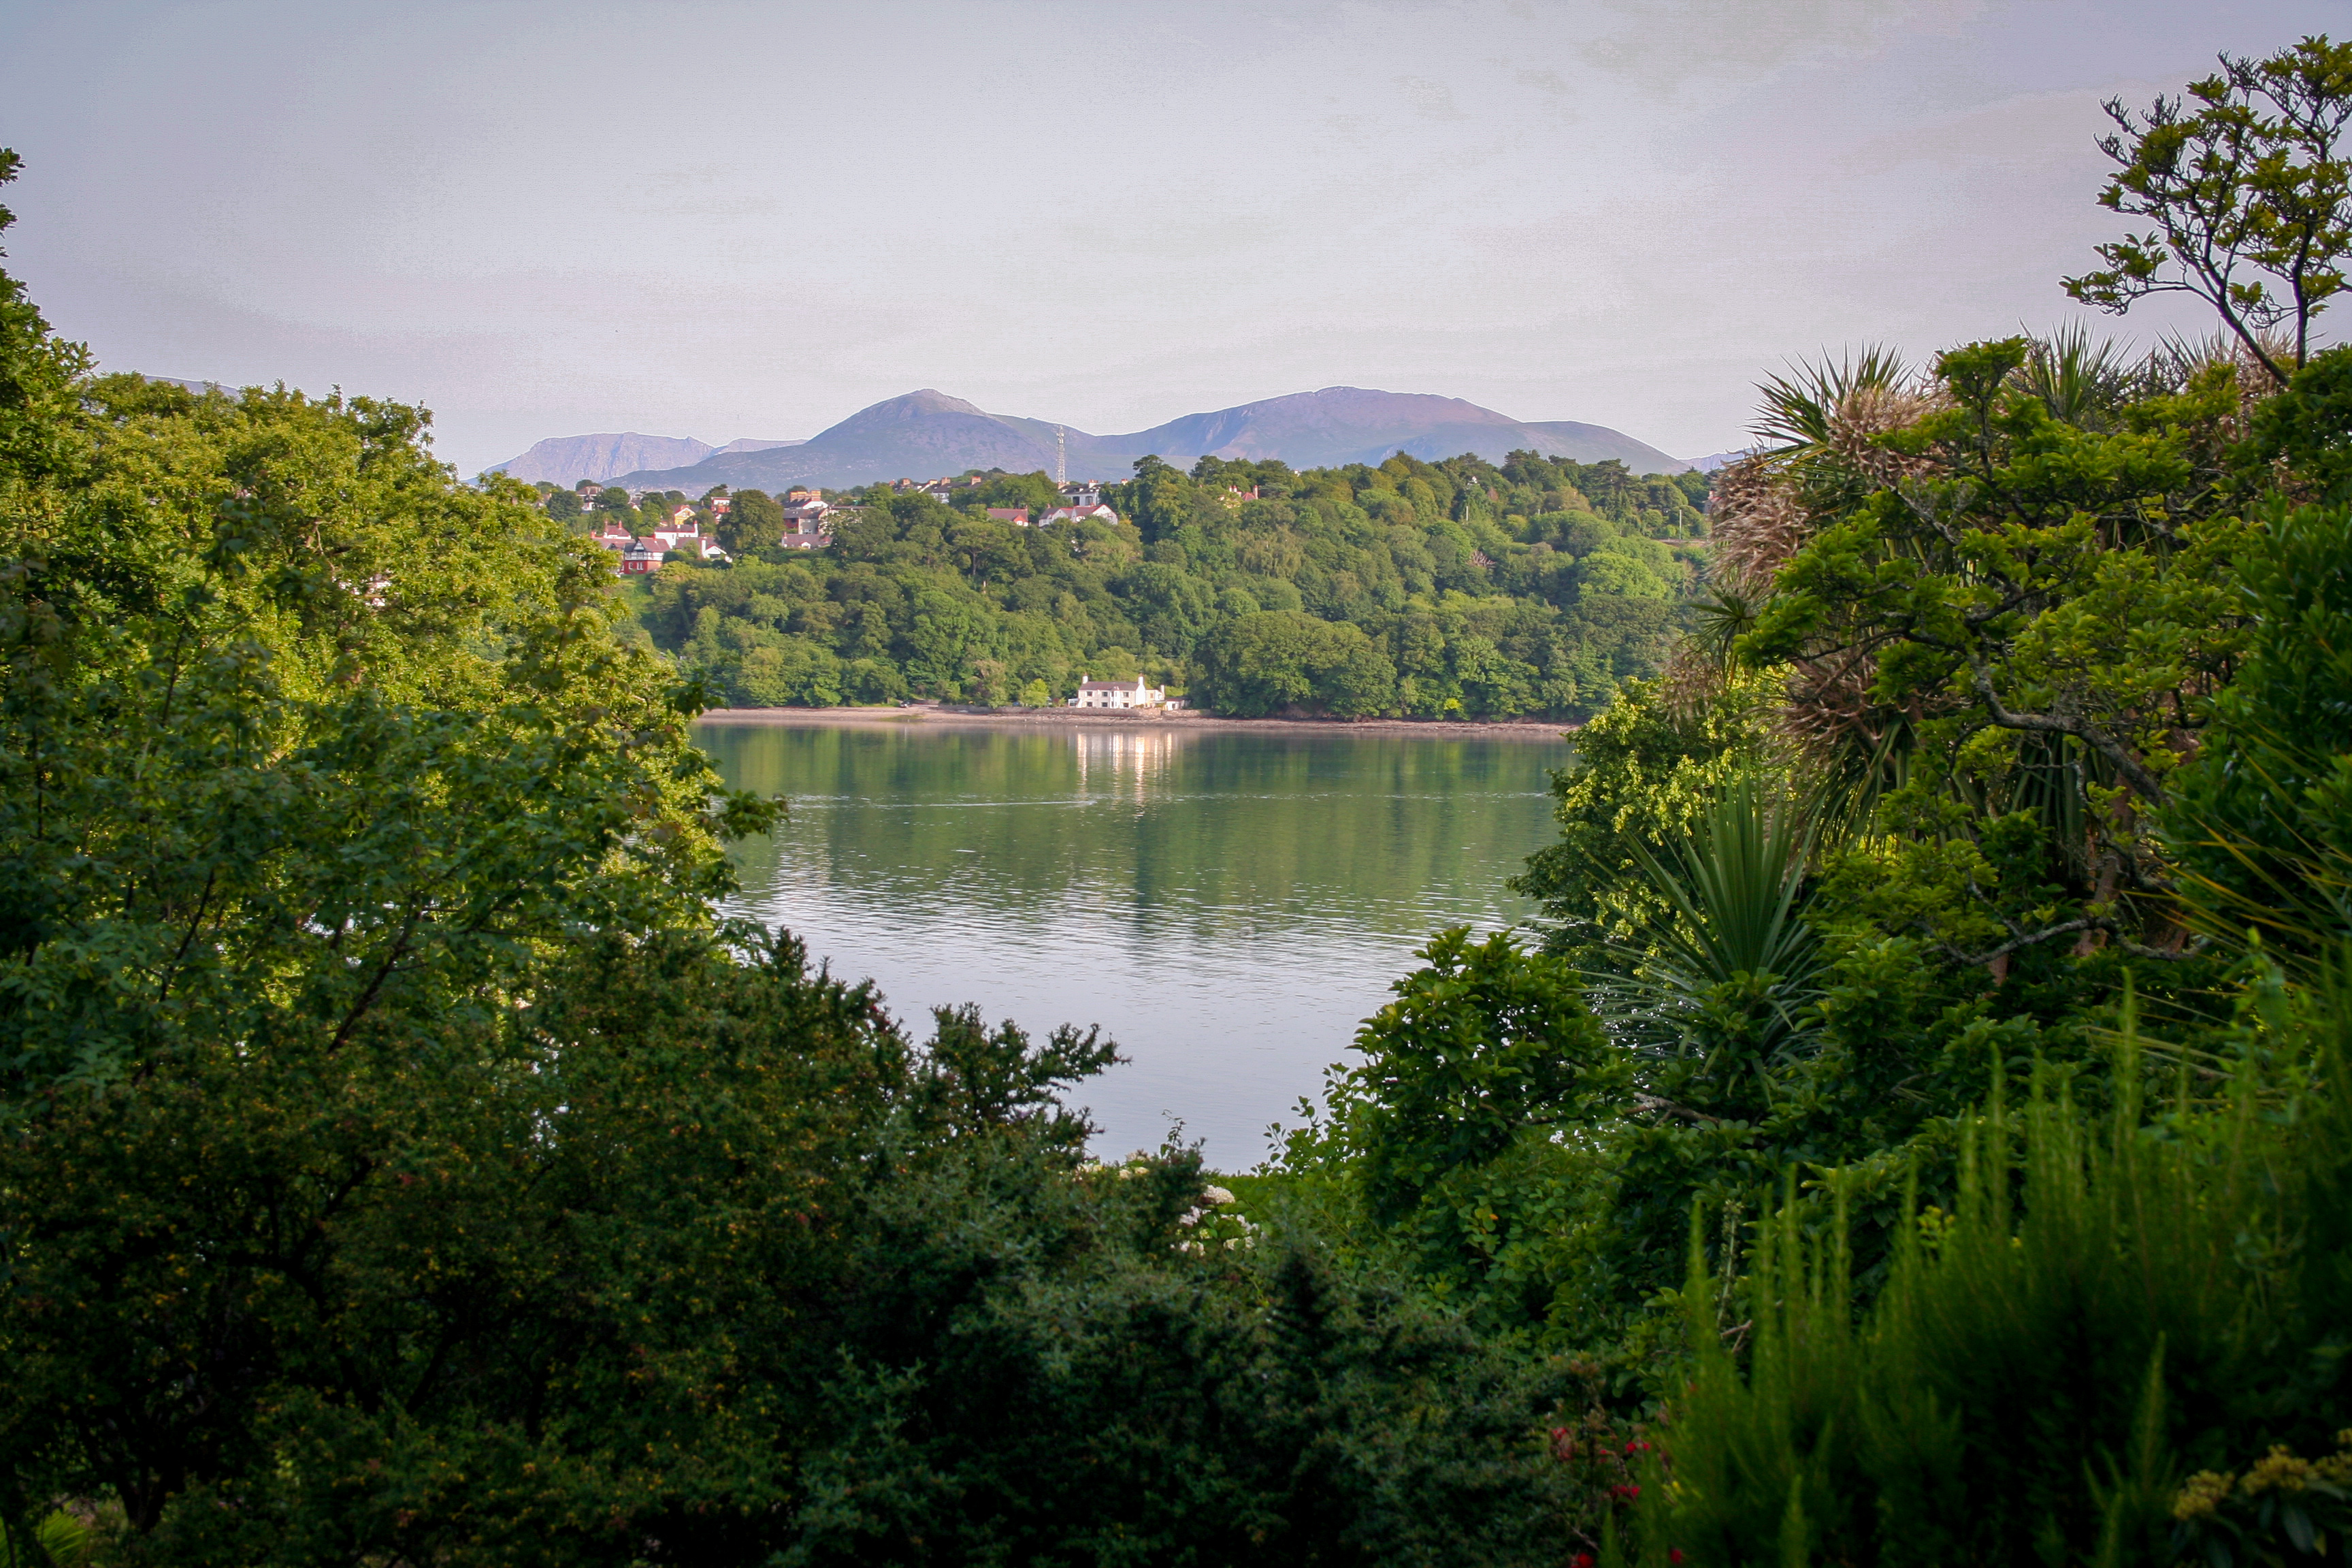
trees, palm, Menai, snowdonia, mountains, reflection, river, body of water, nature, lake, water, water resources, vegetation, natural landscape, highland, reservoir, sky, wilderness, nature reserve, green, loch, tree, natural environment, tarn, lake district, biome, mountain, hill station, bank, hill, leaf, forest, landscape, cloud, mountain range, fell, pond, sound, national park, plant, valdivian temperate rain forest, watercourse, bay, lacustrine plain, maar, inlet, mount scenery, vacation, jungle, state park